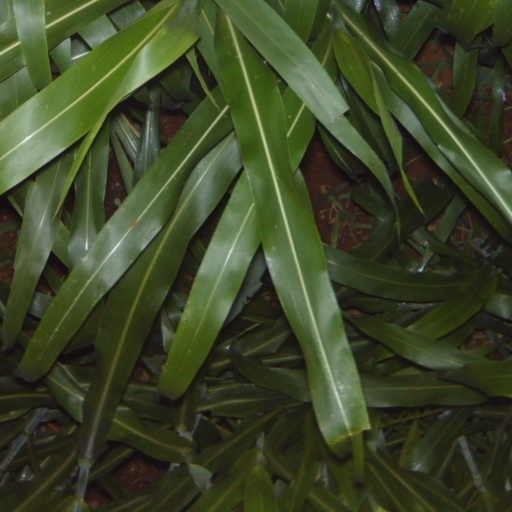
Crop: sorghum